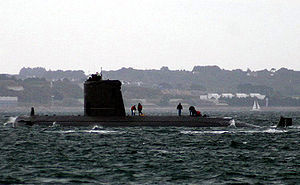
Agosta-klassen
FS Ouessant (S623) i Brest 2005
FS Ouessant (S623) i Brest 2005
Agosta-klassen er en klasse af konventionelle angrebsubåde produceret i Frankrig, og brug i Armada Española og den pakistanske flåde. Ubådene blev tidligere benyttet af Marine Nationale, men er nu udfaset. En moderniseret version blev bygget til Pakistan, benævnt Agosta 90B og kan udstyres med MESMA-systemet, som er et luftuafhængigt fremdrivningssystem. Oprindeligt var 2 ubåde bygget til Sydafrika, men på grund af våbenembargoen solgt til Pakistan i stedet. De spanske ubåde af typen er stadig i tjeneste, men skal erstattes af den nye S80-klasse omkring 2013-14.